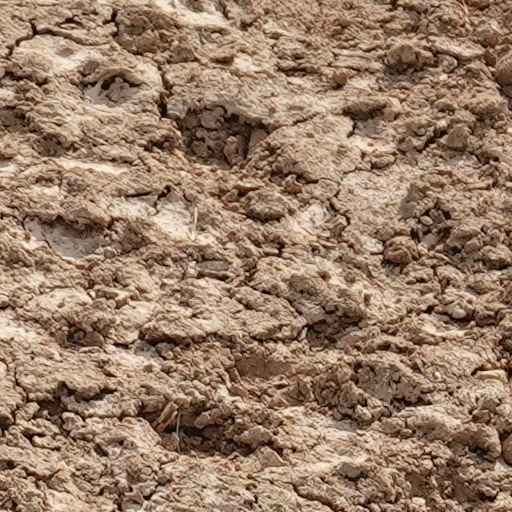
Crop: wheat